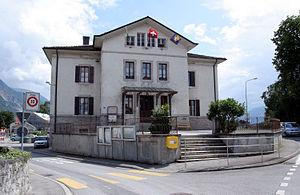
Noville est une commune suisse du canton de Vaud, située dans le district d'Aigle. Située au bord du Léman à l'embouchure du Rhône, elle compte 1 113 habitants en 2018.